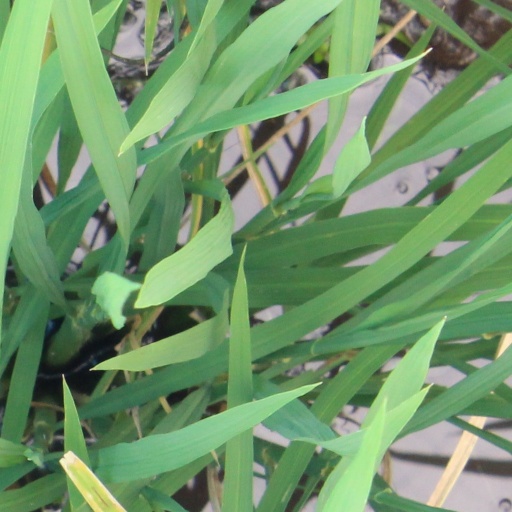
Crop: rice